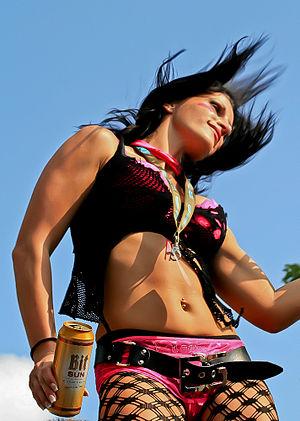
La Love Parade est un festival annuel de musique électronique et une technoparade qui s'est tenu chaque année en Allemagne, au début de l'été, de 1989 à 2010.